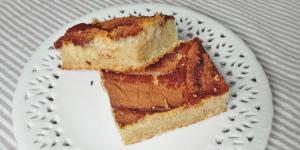
bizcocho de platano sin azucar